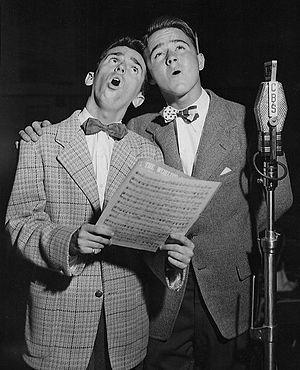
Dickie Jones est un acteur américain né le 25 février 1927 à Snyder, et mort le 7 juillet 2014 à Northridge en Californie.